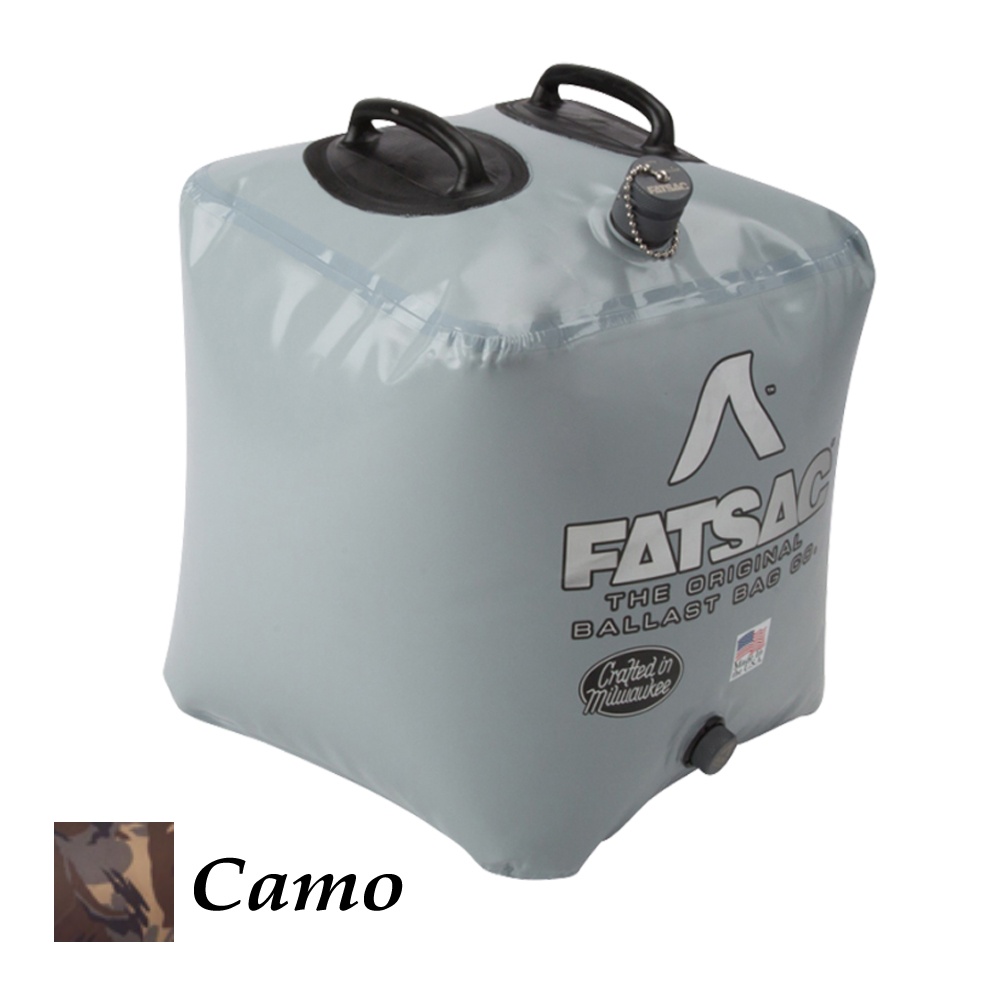
FATSAC Brick Fat Sac Ballast Bag - 155lbs - Camo [W702-CAMO]
Brand: FATSAC
Brick Fat Sac Ballast Bag - 155lbs - Camo The compact size of the FatSac Fat Brick makes it small enough to stash anywhere, but it offers enough capacity to balance the weight distribution within any type of boat. If you constantly struggle to keep the weight in your boat balanced, the FatSac Fat Brick is for you. Have a lot of batteries or a big stereo that makes the boat always lean to one side? This 155lb. ballast bag is compact and makes it easy to adjust the weight in the boat from side to side so that you always have a clean wake with no wash. Offset the driver's weight when Slalom Skiing with this 155 lbs. square ballast bag. Features: Fat Brick 155lbs 16 x 16 x 16 inches In the Box: Ballast Bag Two Valves/Caps (W749 x 1 and W730 x 1) *Sold as an Individual WARNING: This product can expose you to chemicals including Diisononyl Phthalate (DINP) which is known to the State of California to cause cancer. For more information go to P65Warnings.ca.gov . Specifications: Type: Ballast Bags Box Dimensions: 7"H x 13"W x 18"L WT: 4.2 lbs UPC: 817177020331 Brochure (pdf) .embed-container { position: relative; padding-bottom: 56.25%; height: 0; overflow: hidden; max-width: 100%; } .embed-container iframe, .embed-container object, .embed-container embed { position: absolute; top: 0; left: 0; width: 100%; height: 100%; }
Category: Sporting Goods > Outdoor Recreation > Boating & Water Sports > Boating & Rafting > Canoe Accessories > Canoe Deck Bags